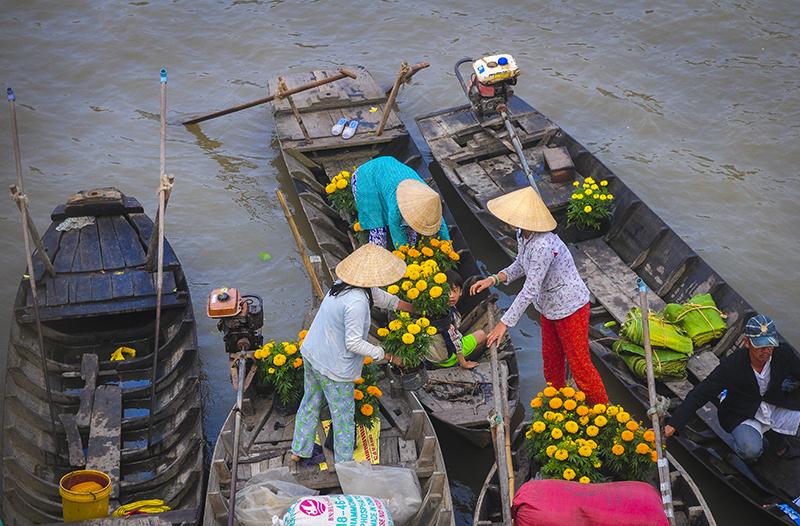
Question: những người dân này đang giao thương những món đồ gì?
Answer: các chậu cây hoa kiểng